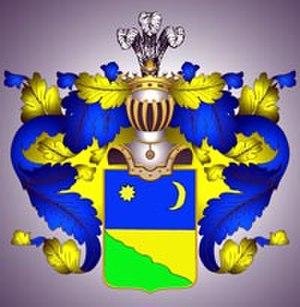
La famille Avdeïev est une famille de la noblesse de l'Empire russe.